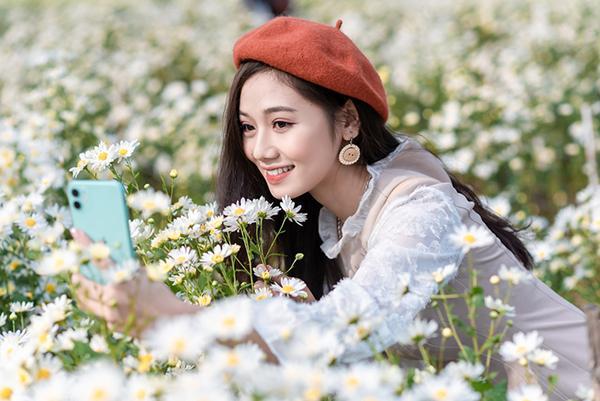
có một cô gái đang chụp ảnh tự sướng ở giữa vườn hoa